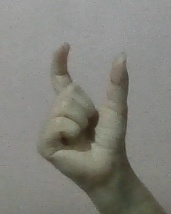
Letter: nun